Abdurrahman Shihab

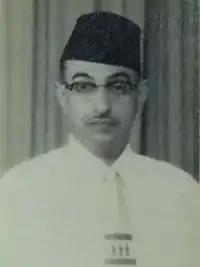
Portrait of Abdurrahman Shihab as a member of the Constituent Assembly of the Republic of Indonesia

Anregurutta professor Habib Abdurrahman Shihab (""; 14 January 1915 – 1986) was an Indonesian academic, politician, and Qur'anic interpretation expert (mufassir) from Makassar, South Sulawesi. As a politician, Abdurrahman was a member of the Constitutional Assembly of Indonesia (9 November 1956 – 5 July 1959) from the Masyumi Party fraction. Meanwhile, as an academician, he served as 2nd rector of the Indonesian Muslim University of Makassar in the period 1959–1965 and the 3rd rector of the Alauddin Islamic State University from 1973 to 1979.